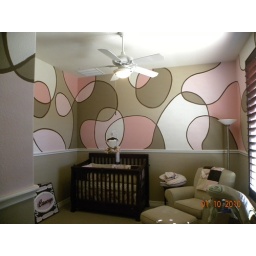
All walls above the chair rail were painted to match the bedding and fabric of the room.